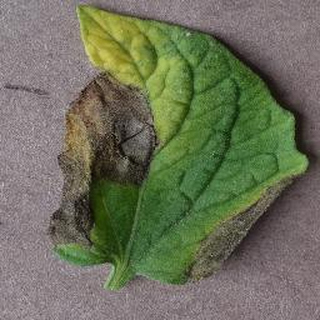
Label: tomato_early_blight